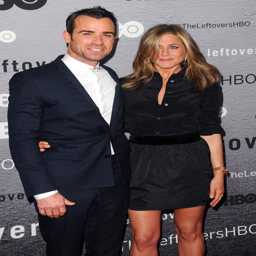
actor joins actor at premiere